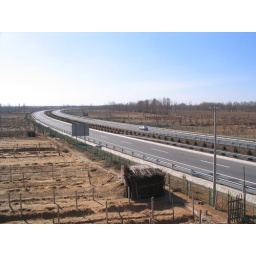
I need to cross the Yujing highway when riding bicycle in desert.